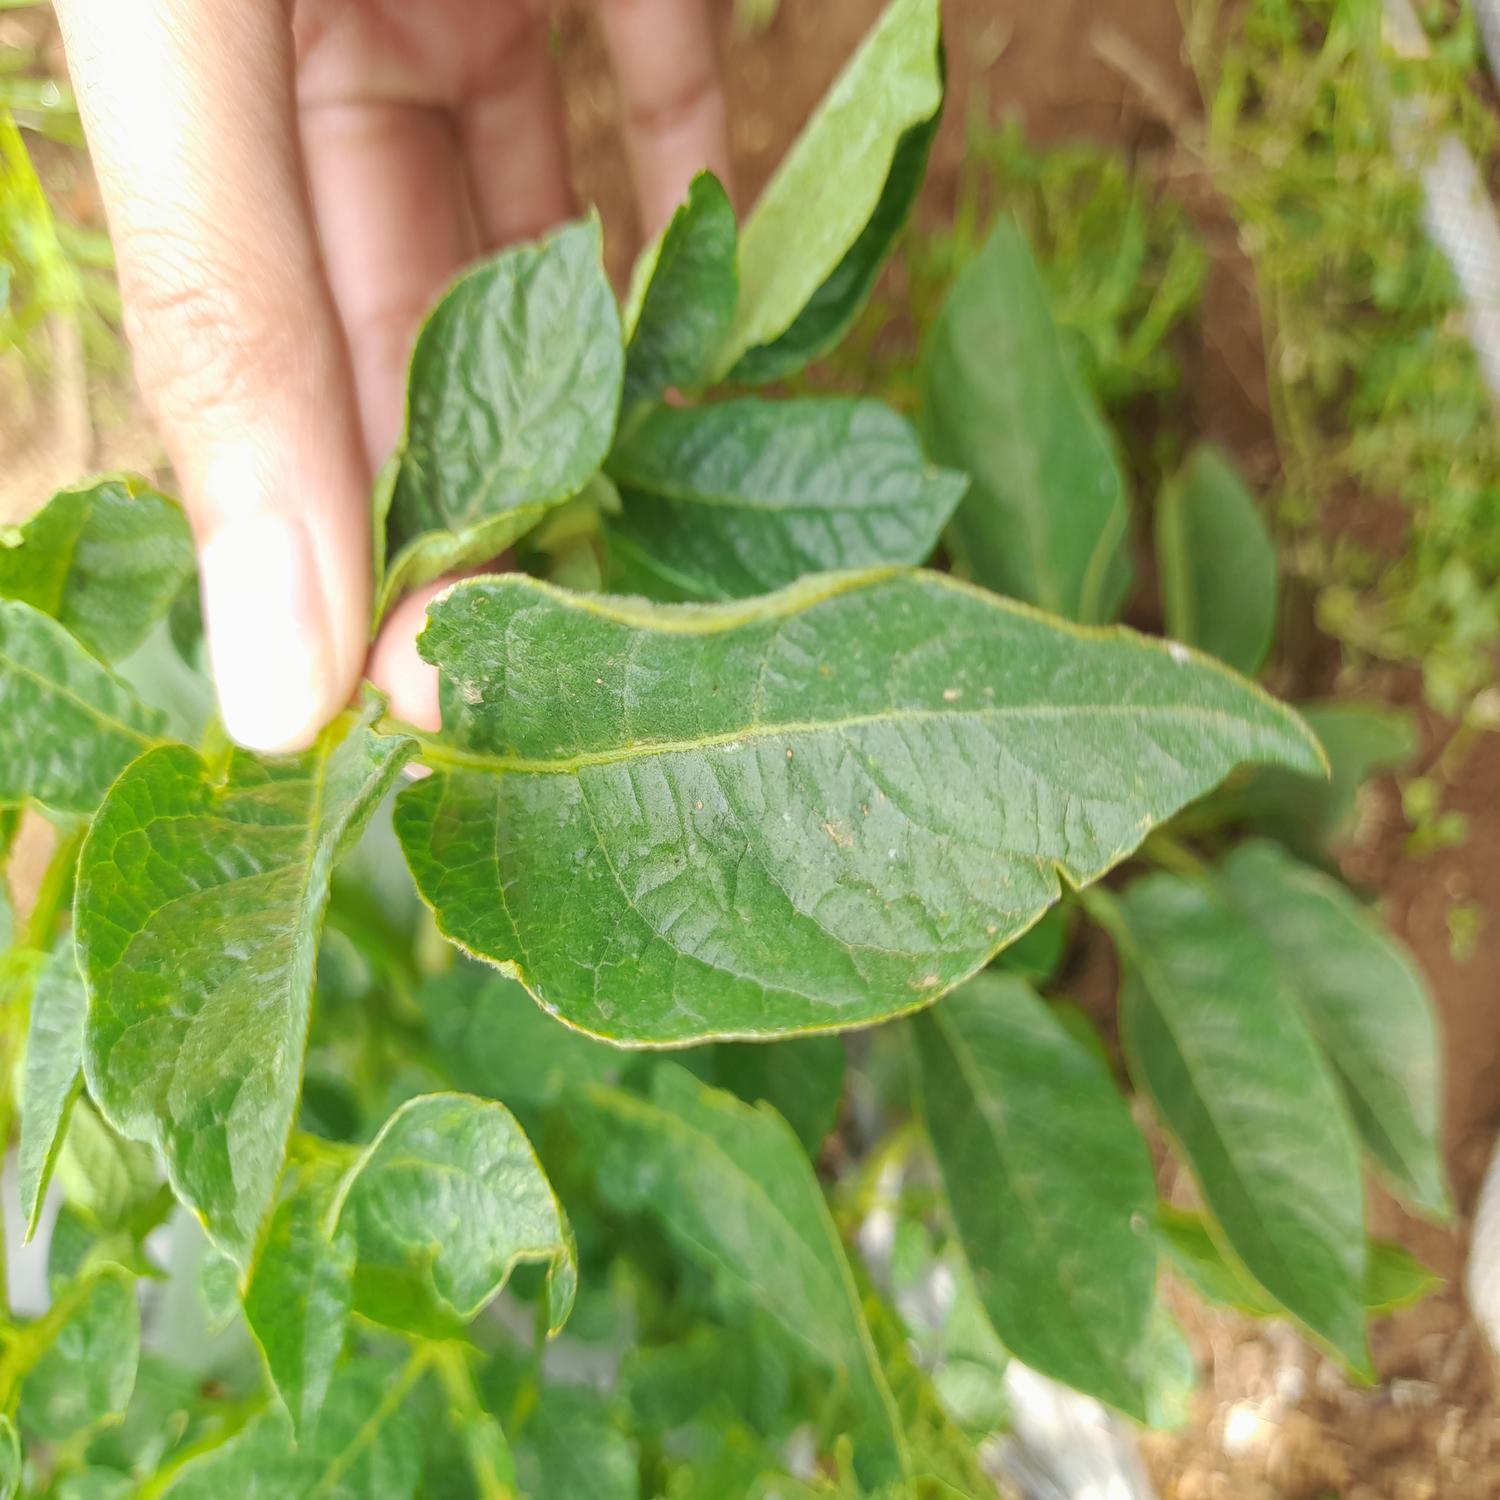
Label: Virus